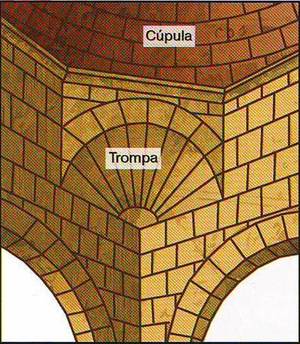
Une trompe est une portion de voûte tronquée formant support d'un ouvrage en surplomb, permettant de changer de plan d'un niveau à l'autre.